José Clemente Orozco

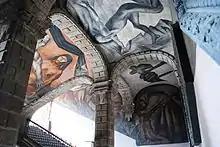

Additional murals, completed by Orozco in 1924–1926, are "painted on the walls and rising overheads of the ground floor," including "Aboriginal Races", "Franciscans Helping the Sick", "The Youth" and "Cortés and Malinche". "The Drinking Men" and "The Engineers" encase the stairway on the east wall of the courtyard.